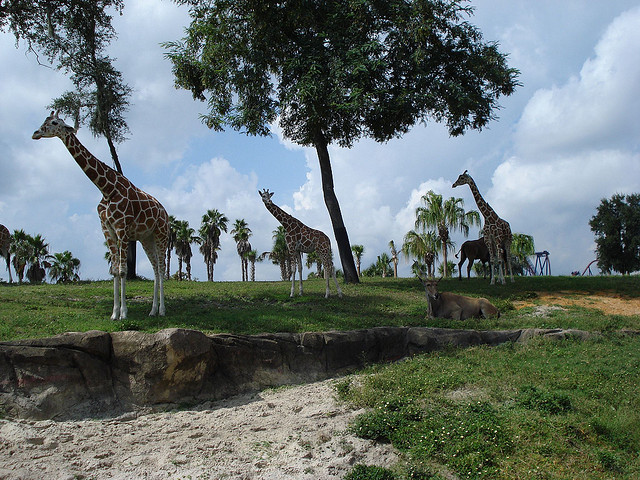
user: Given an image and a question. Answer the question in a short answer. Question: How many teeth do these animals have in their mouths? Short Answer:
assistant: 32